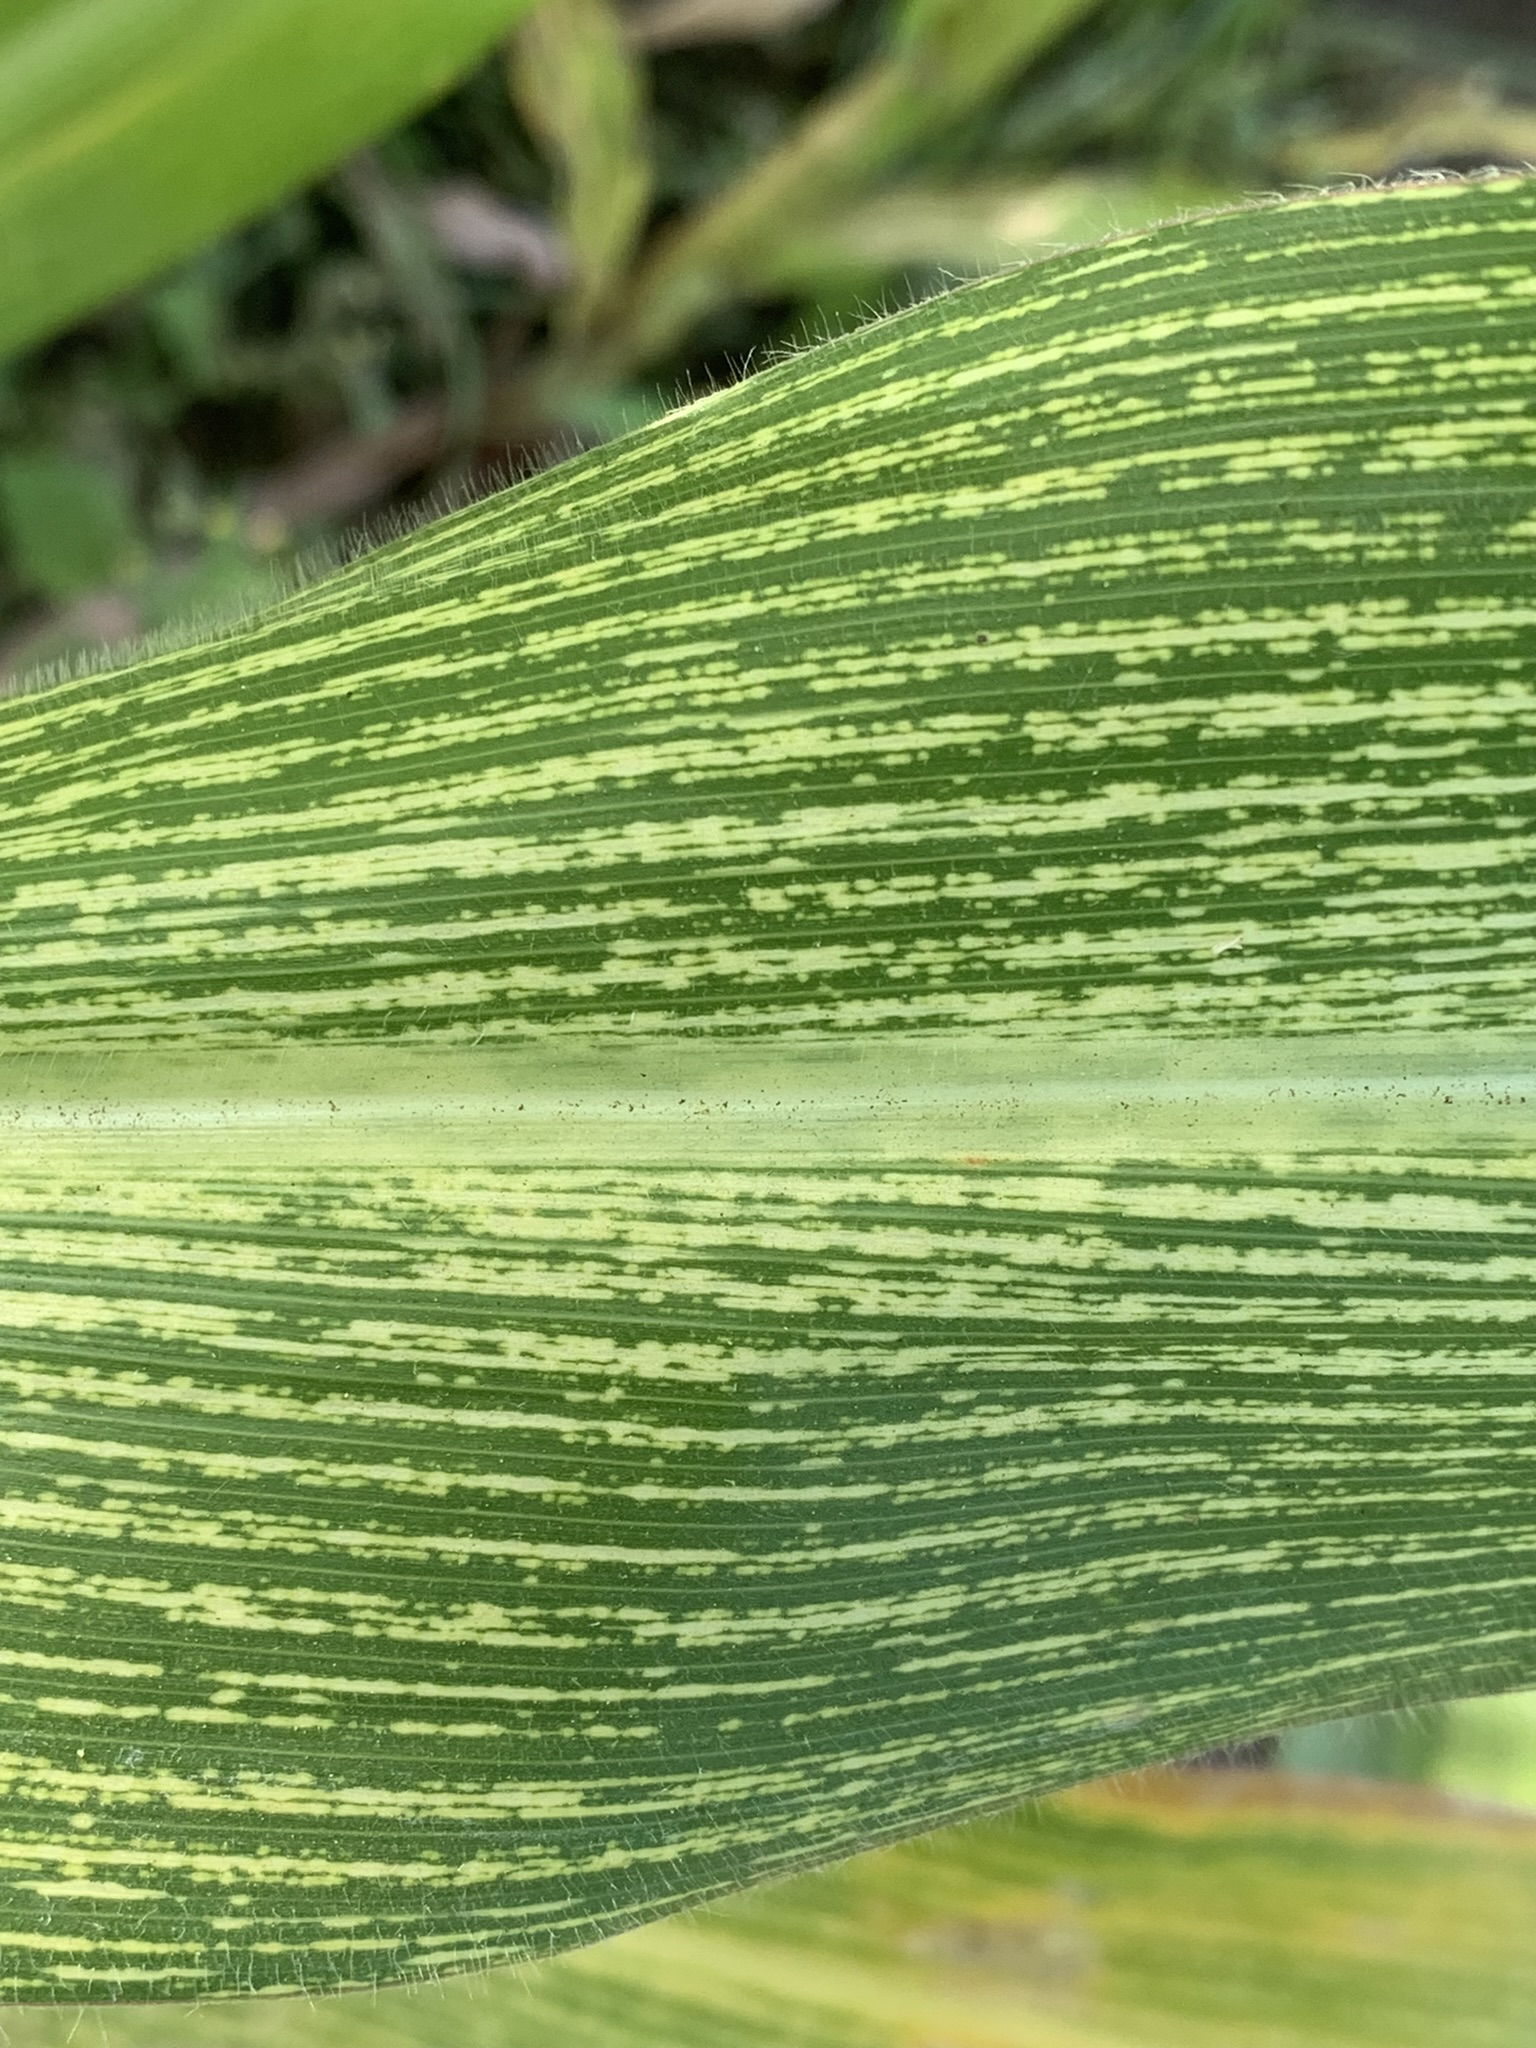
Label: MSV